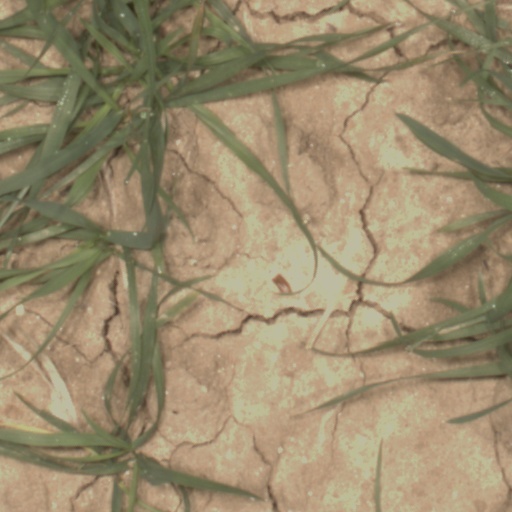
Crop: wheat